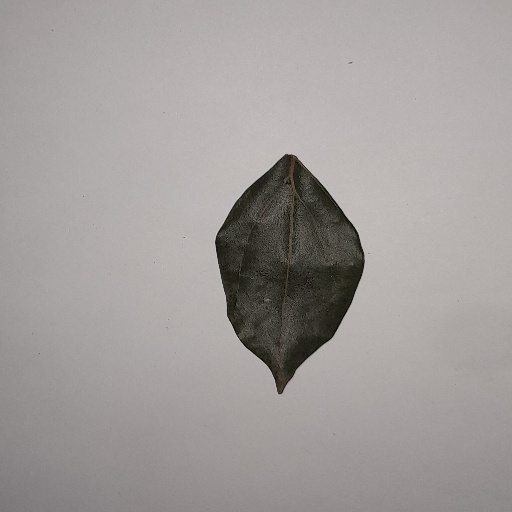
Species: Camphor
Leaf condition: Bacterial Spot